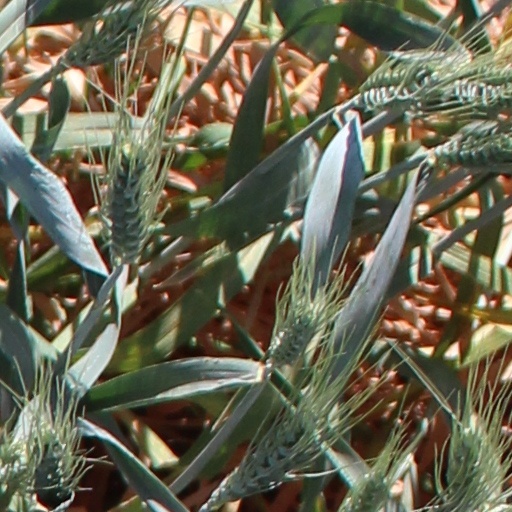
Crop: wheat